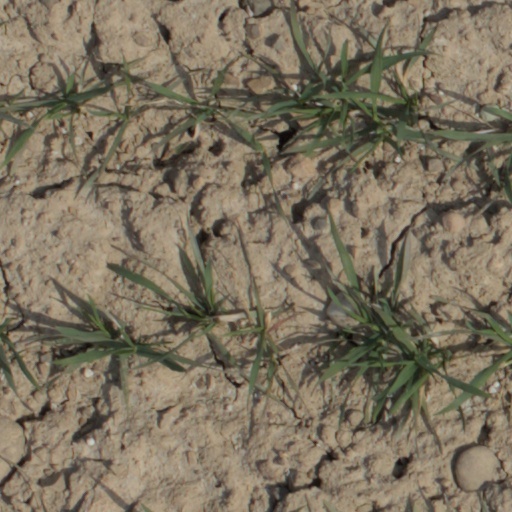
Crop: wheat